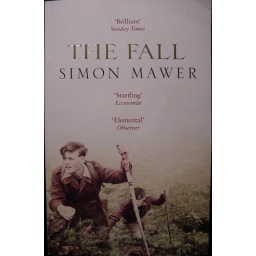
The fall by Simon MawerExcellent book about friendship, family, and mountain climbing.